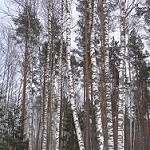
Label: forest